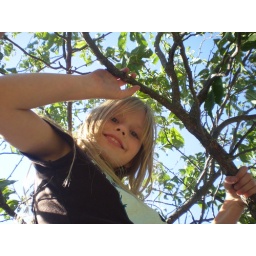
monkey in the tree